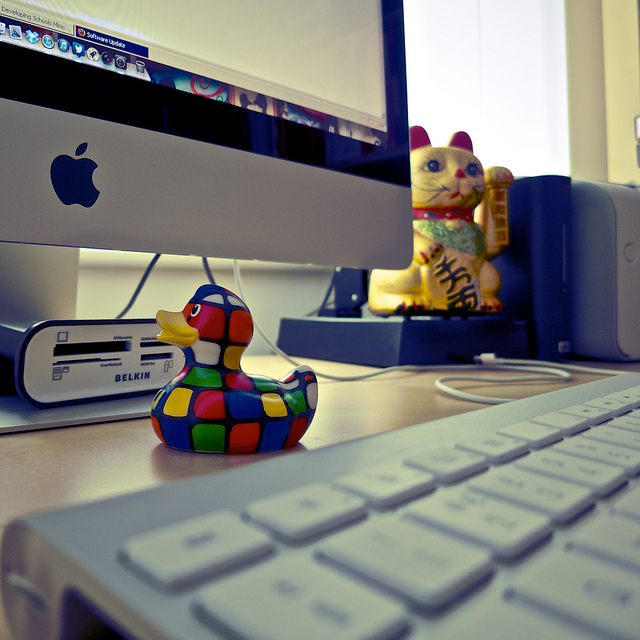
user: Given an image and a question. Answer the question in a short answer. Question: What shapes are on the toy duck? Short Answer:
assistant: square